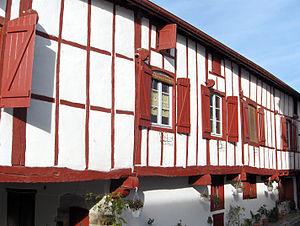
Photo de La Bastide-Clairence, Pyrénées-Atlantiques, France. Photo prise par Jibi44 en janvier 2007.
La Bastide-Clairence est une commune française, située dans le département des Pyrénées-Atlantiques en région Nouvelle-Aquitaine.